Line 1 (Suzhou Metro)

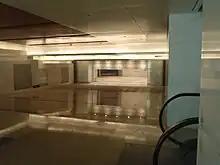
Times Square station exit 1. Behind the camera are the escalators to Jiuguang Department Store

Fares start at 2.00 Yuan (¥) and can take 6 kilometers (km), 6 km to 16 km every additional 1.00 Yuan (¥) can take 5 km, 16 km to 30 km every additional 1 Yuan (¥) can take 7 km, 30 km and above every additional 1 Yuan (¥) can take 9 km, so the whole journey of Line 1 is 6 Yuan (¥).